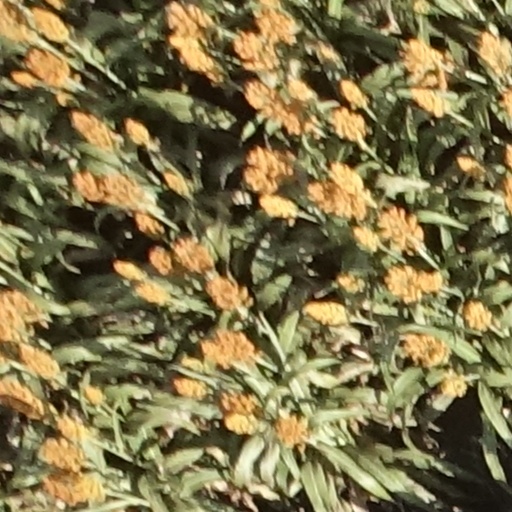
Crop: sorghum